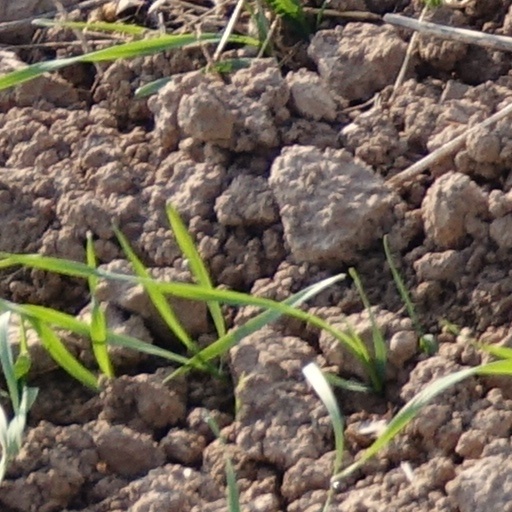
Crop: wheat